The Regenerates

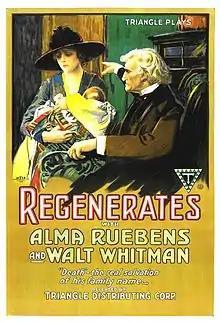
lobby poster

The Regenerates is a surviving 1917 silent film drama directed by E. Mason Hopper and starring Alma Rubens. It was produced and distributed by the Triangle Film Corporation.